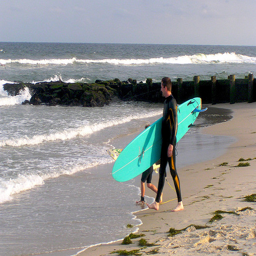
A MAN AND CHILD ARE AT THE WATERS EDGE WITH A SURFBOARD
A man walking along a beach holding a blue surfboard.
The man is carrying his surfboard on the beach by the water.
a man with a blue surfboard is walking on the beach
a person on a beach holding a surf board